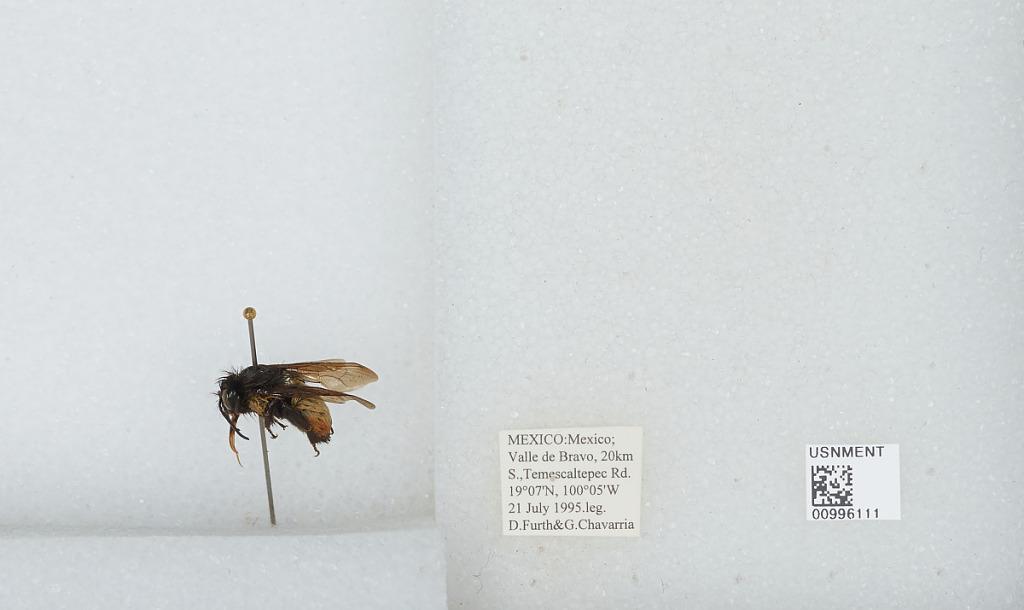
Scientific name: Bombus (Pyrobombus) ephippiatus (Say)
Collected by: G. Chavarria
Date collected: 1995-7-21
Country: Mexico
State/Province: Mexico
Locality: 20km S. Valle de Bravo, Temescaltepec Rd.
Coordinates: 19.0811, -100.071